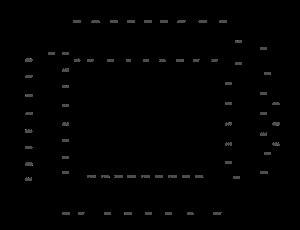
Le stade d'Anfield, parfois appelé Anfield Road, est un stade de football situé dans le quartier d'Anfield, dans le nord-ouest de Liverpool, en Angleterre. Construit en 1884, il est d'abord l'enceinte de l'Everton FC. En 1892, Everton quitte Anfield pour Goodison Park et le Liverpool Football Club est créé pour jouer à Anfield, ce qu'il fait toujours plus d'un siècle plus tard. Il est situé à proximité du Stanley Park, un grand parc public de 45 hectares. Dans les rues proches du stade, il y a des maisons et boutiques aux couleurs du club des Reds, le rouge et le blanc, mais aussi le jaune. Une signalétique routière annonce particulièrement la direction d'Anfield. Il est desservi par des trains et des bus mais les places de parking sont peu nombreuses.